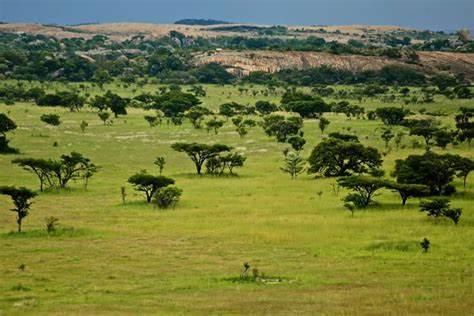
Mazingira  yenye milima na tambarare yenye uoto wa asili kamavile nyasi fupi, miti mirefu kwa mifupi na vichaka kadhaa vyenye rangi ya kijani kibichi.